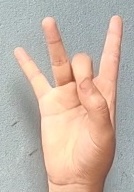
ASL sign: 8